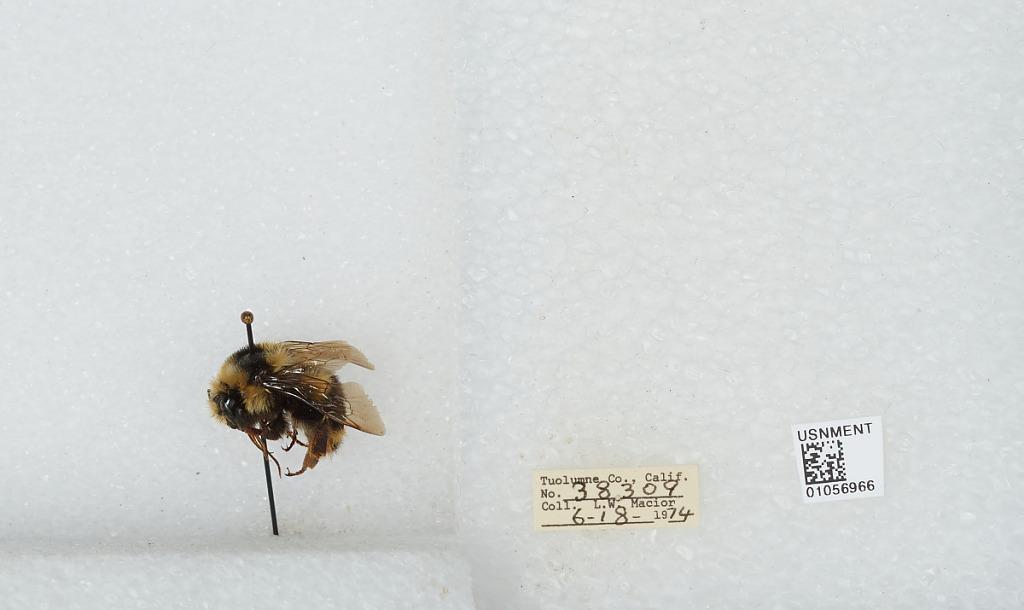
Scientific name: Bombus bifarius nearcticus
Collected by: L. Macior
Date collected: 1974-6-18
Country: United States
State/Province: California
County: Tuolumne
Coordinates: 38.02, -119.94